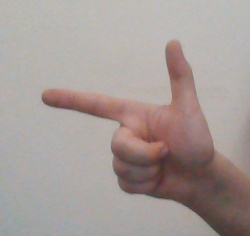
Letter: yaa